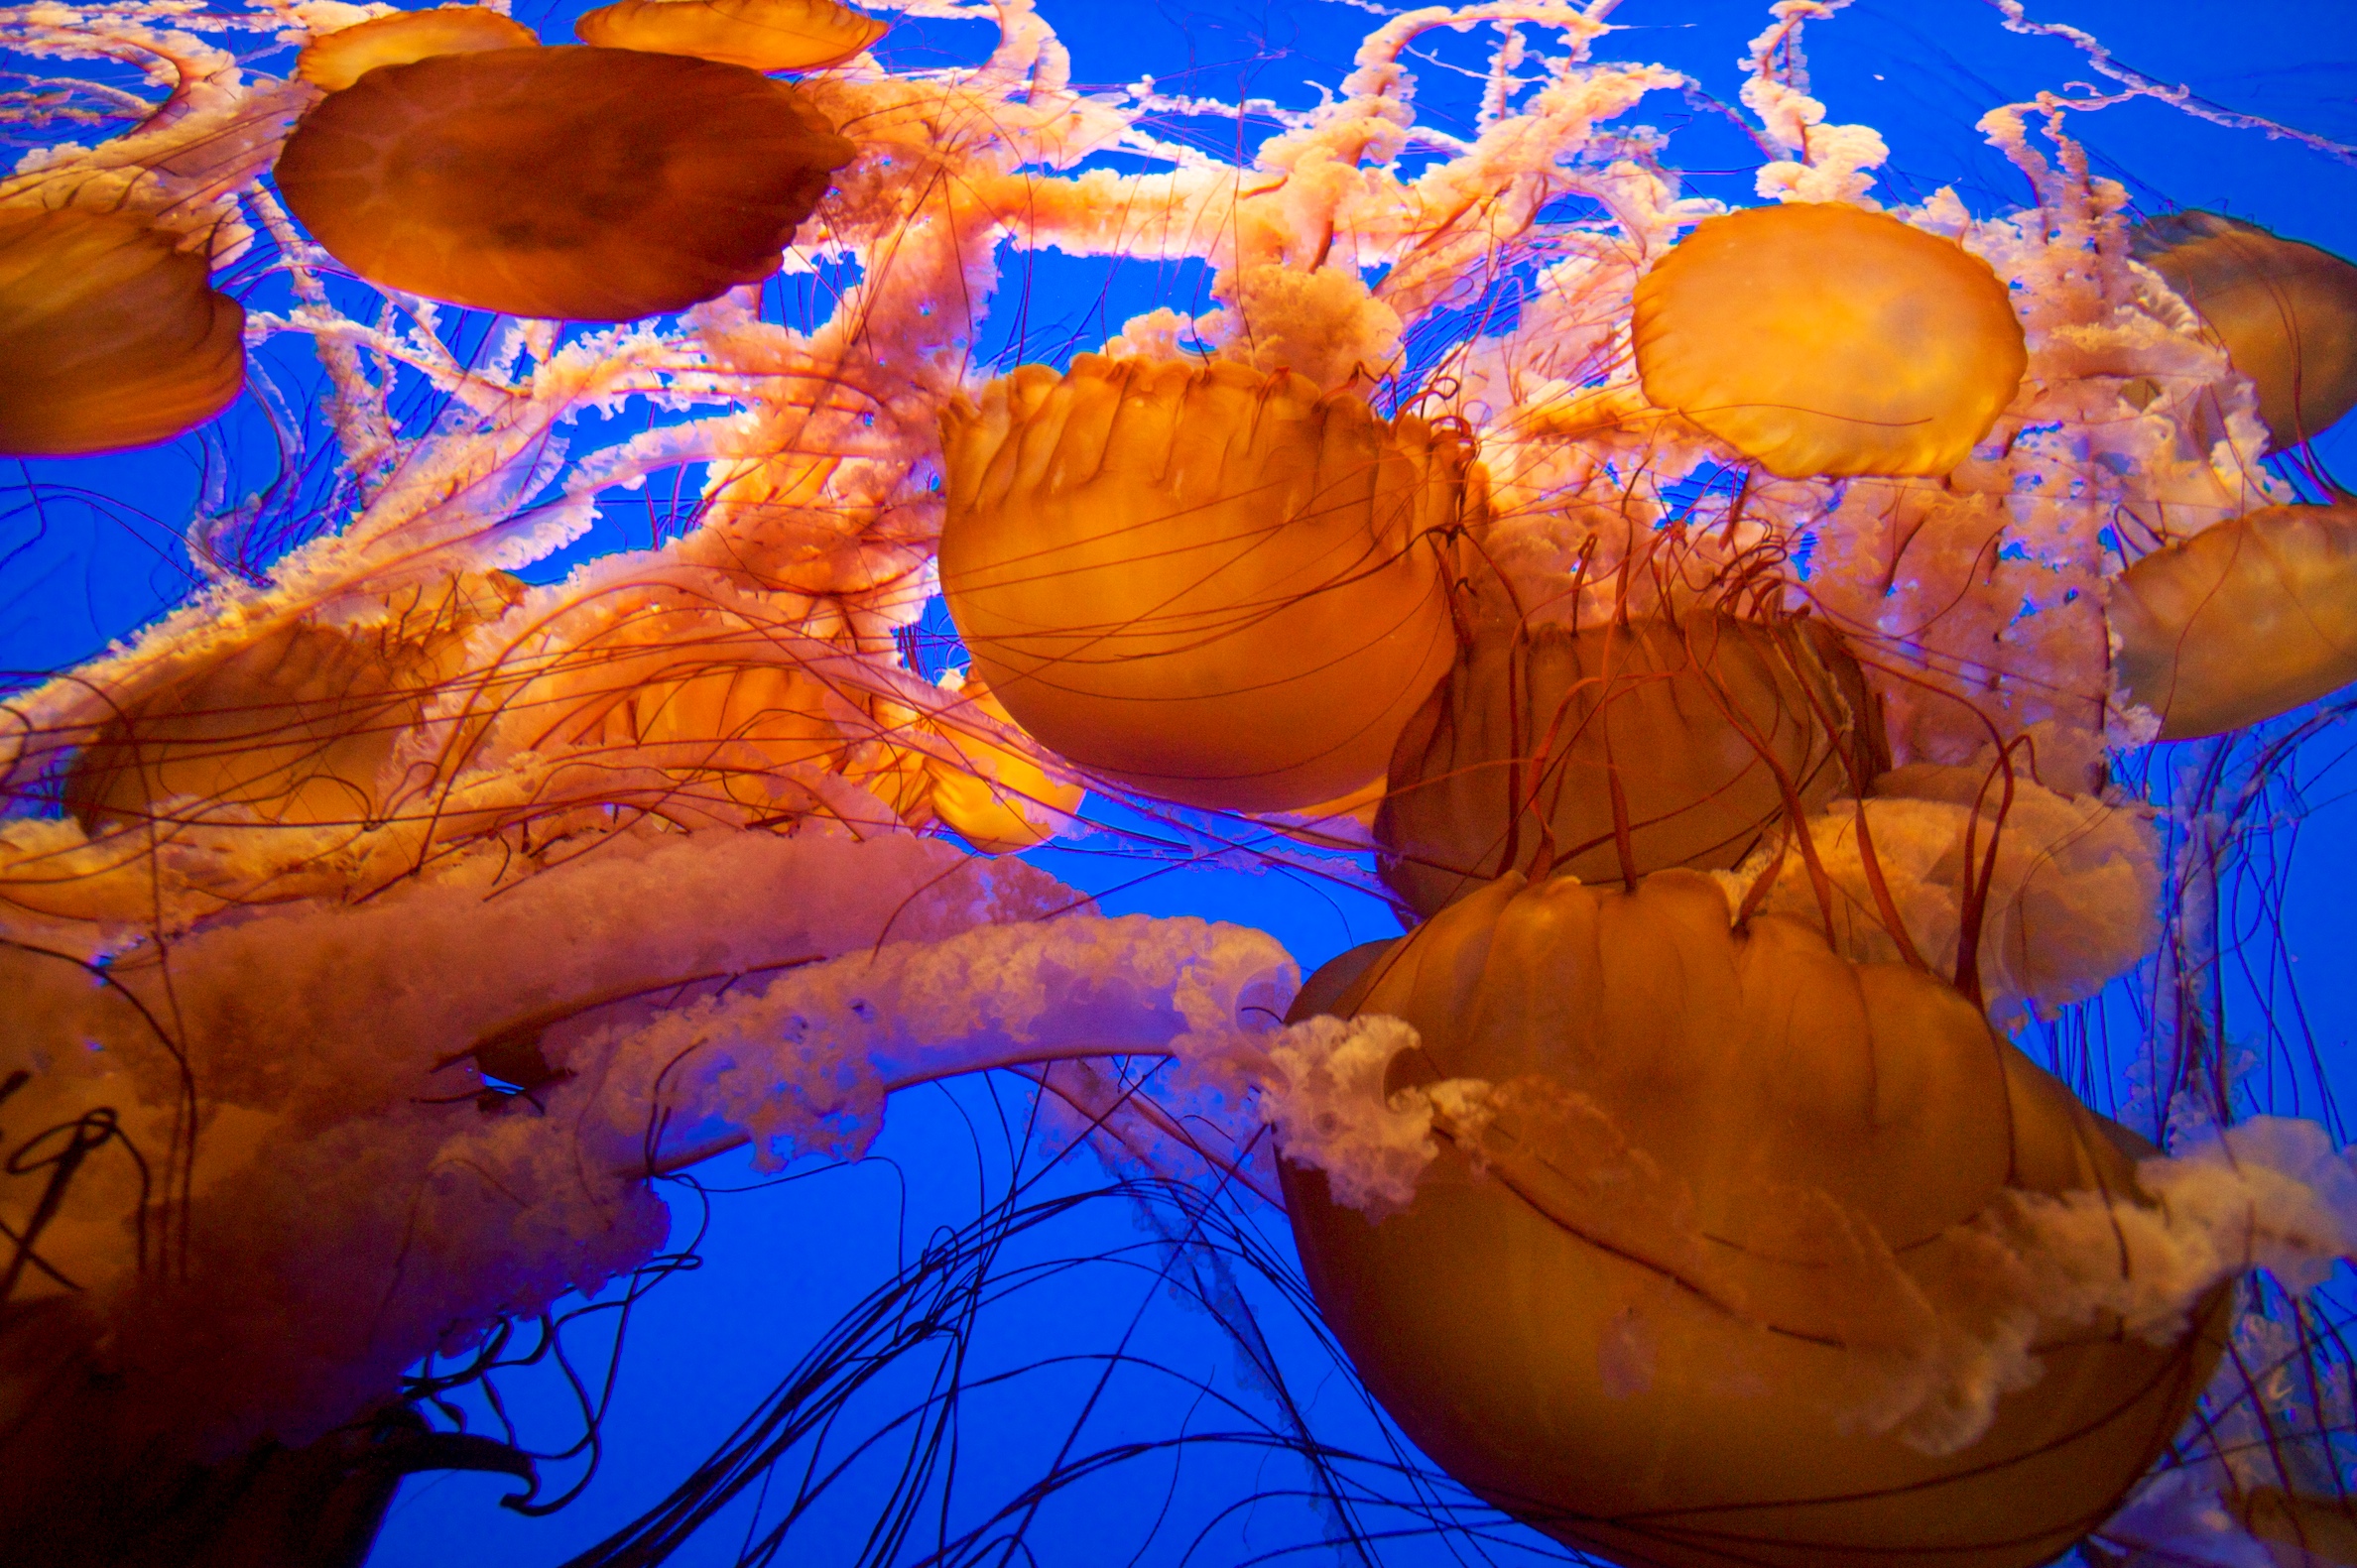
flower, reflection, color, biology, autumn, pumpkin, blue, invertebrate, organ, marine invertebrates